Peace River Formation (Florida)

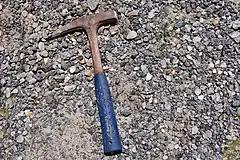
Phosphatic gravel exposed on the bank of the Peace River near Zolfo Springs

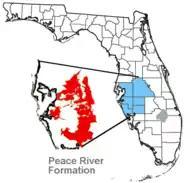
Location of the Peace River Formation in Florida.

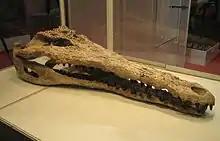
Fossil (Gavialosuchus americanus) from the Peace River Formation, Florida

The Peace River Formation is a Late Oligocene to Early Miocene geologic formation in the west-central Florida peninsula.